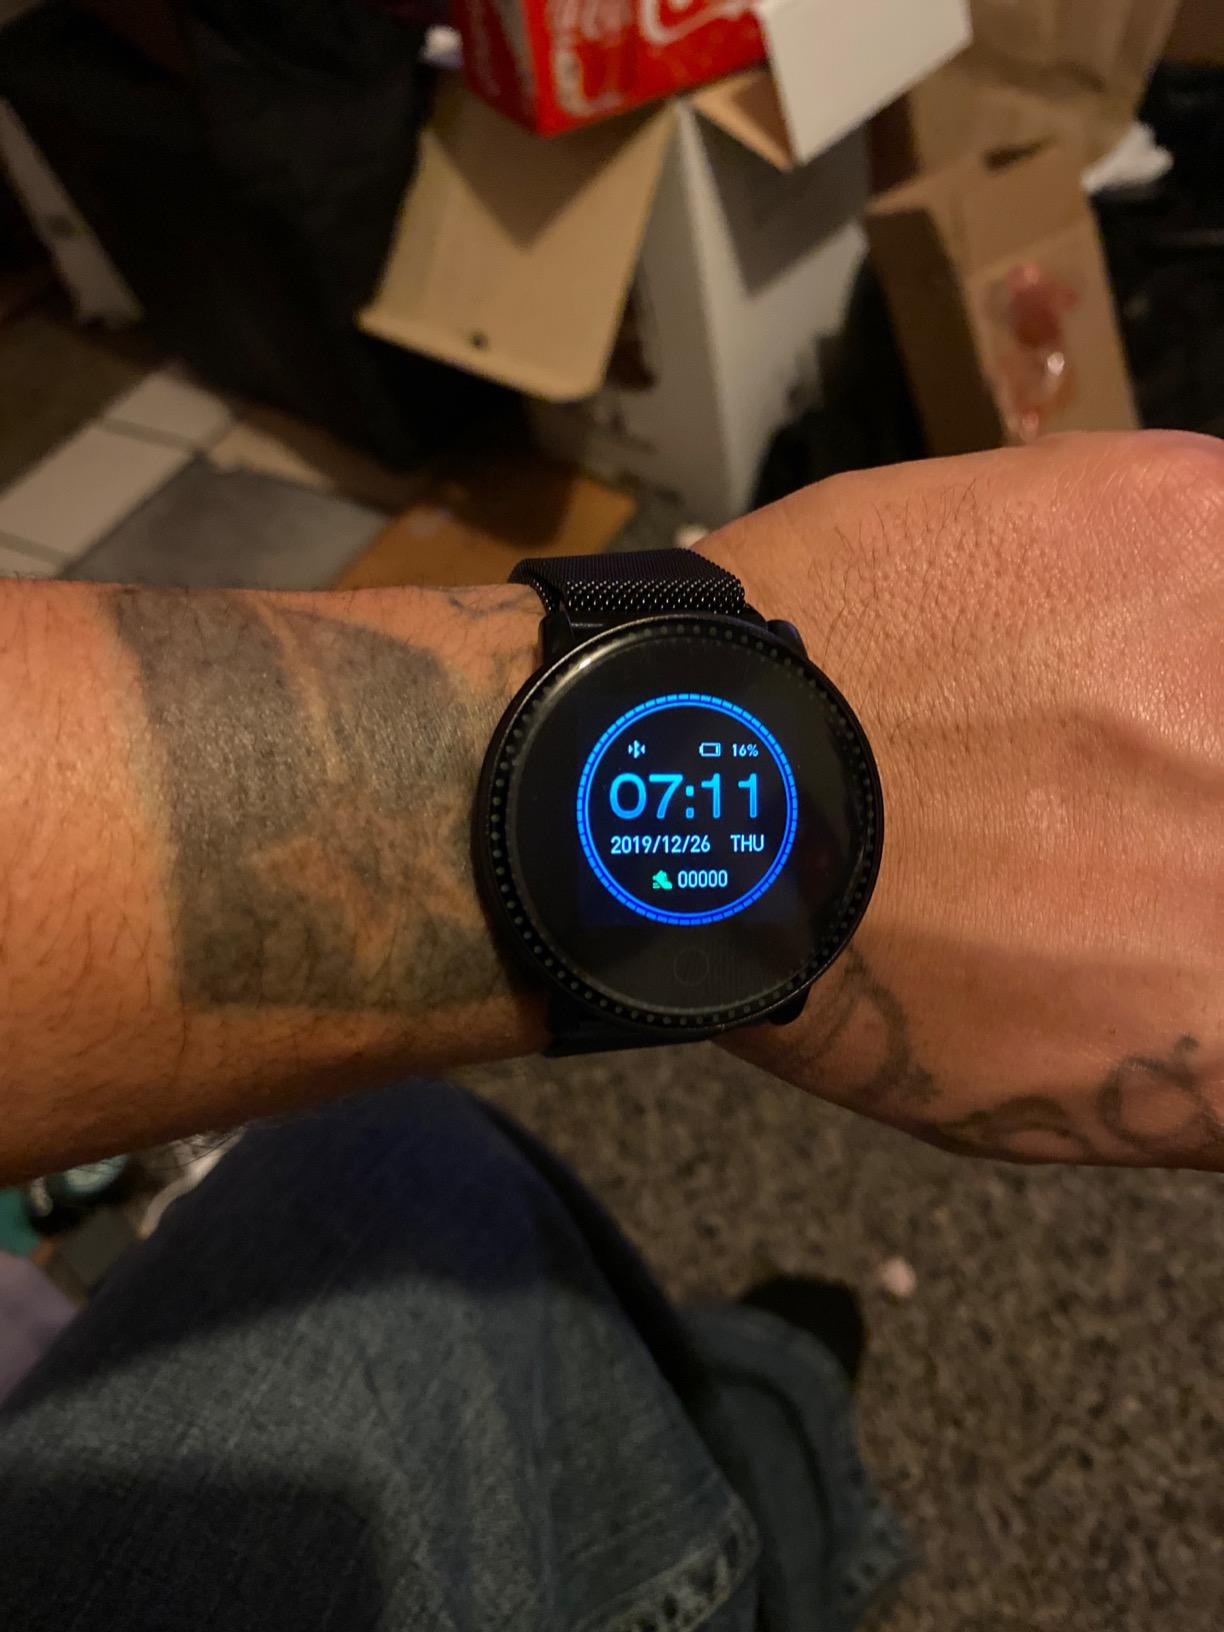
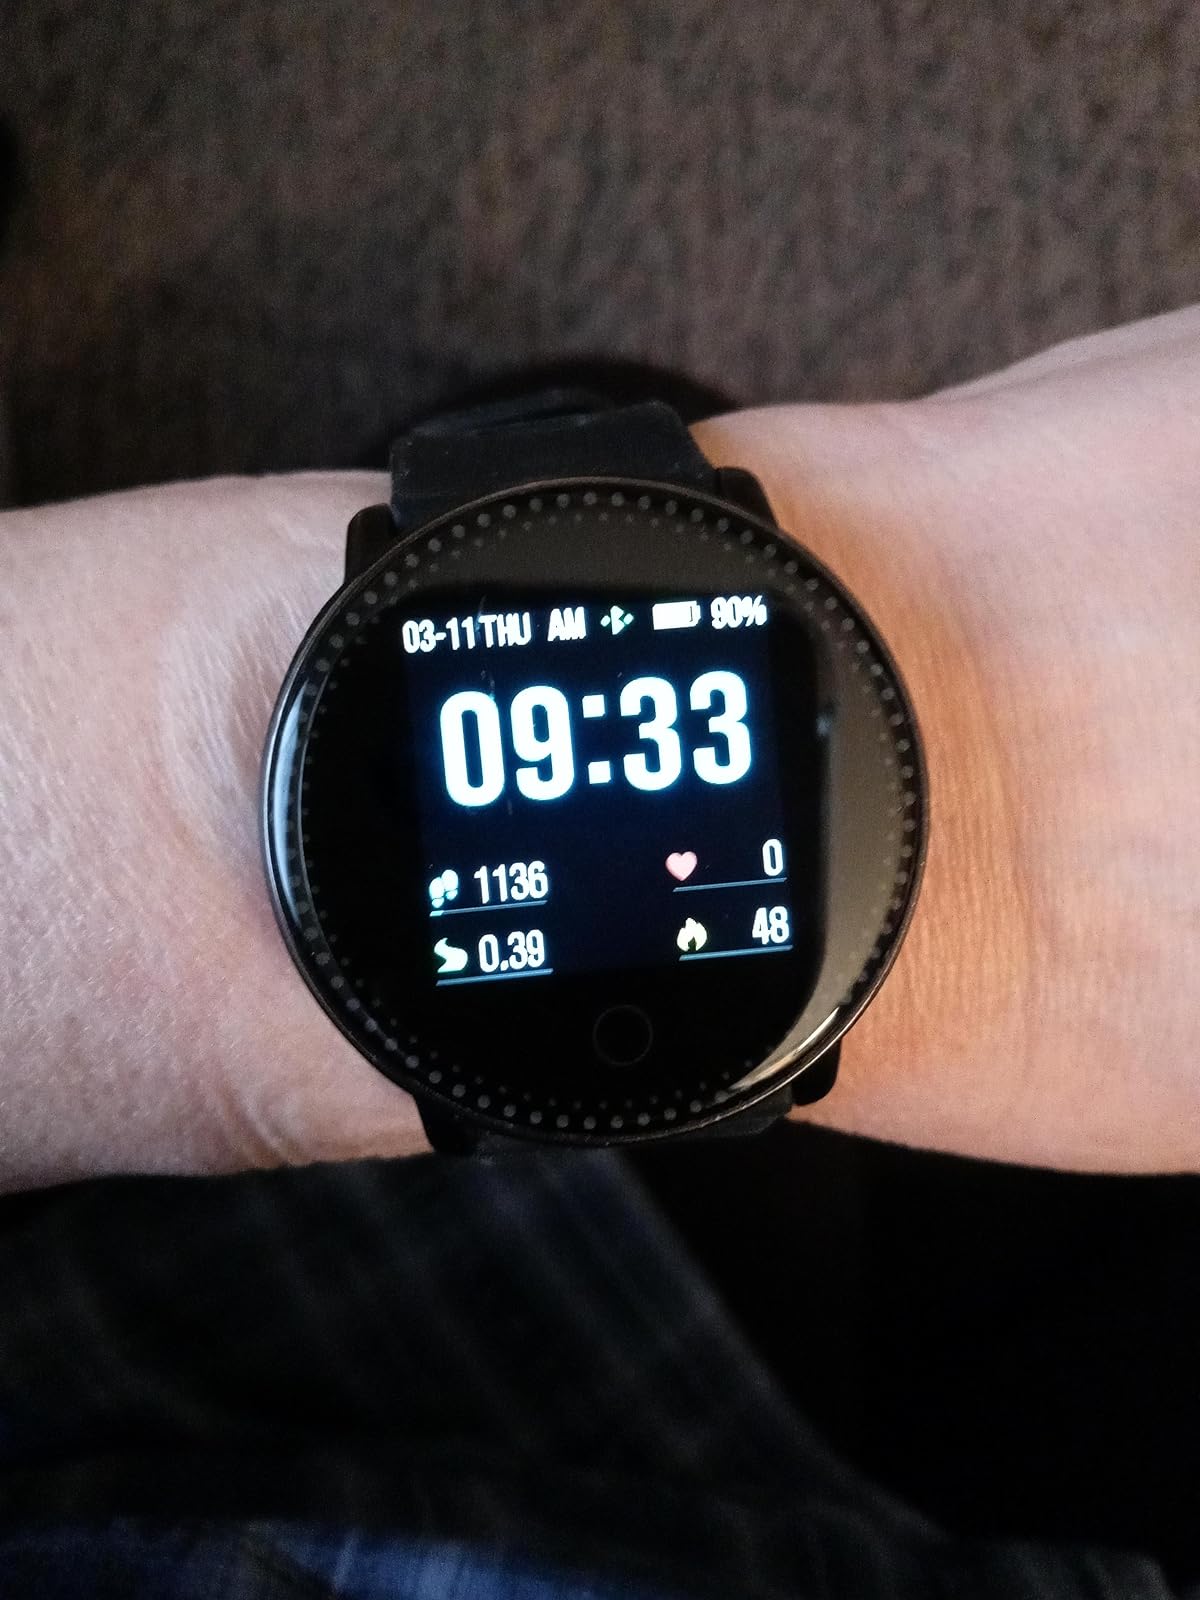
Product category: smartwatch
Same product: yes